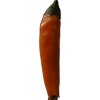
Label: pepper